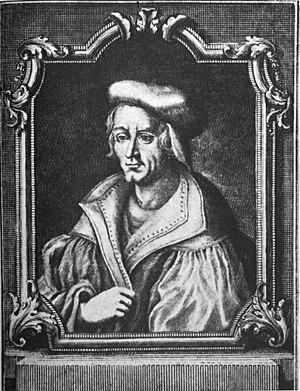
Avril